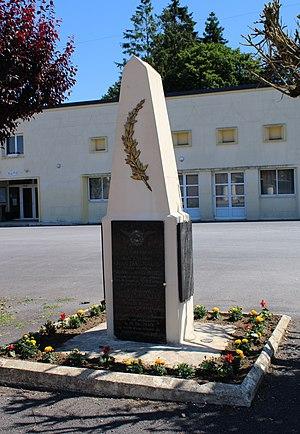
Monument hommage aux aviateurs
Jean Dagnaux, né à Montbéliard le 28 novembre 1891 et mort au combat dans la nuit du 17 au 18 mai 1940 à la Vallée-au-Blé, est un as français de l'aviation, surnommé « l'as à la jambe de bois ».
La Vallée-au-Blé est une commune française située dans le département de l'Aisne, en région Hauts-de-France.